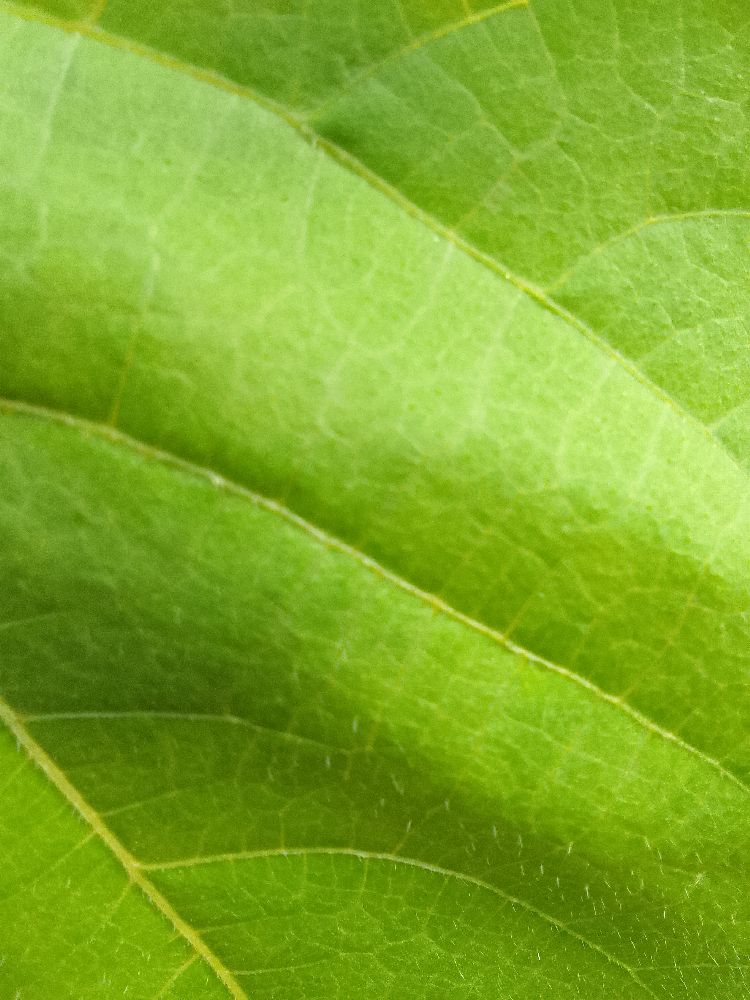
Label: healthy